Thomas J. Frericks Center

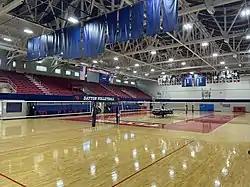
The arena in 2022

Before 1950, the Flyers men's basketball team played its home games at the Montgomery County Fairgrounds Coliseum. On May 3, 1949, the university broke ground on a $600,000 on-campus basketball facility at the corner of Alberta and L streets. Completed the following year, the facility could seat 5,800 patrons for basketball. The Fieldhouse served as Dayton's home court from 1950 to 1969, with the Flyers compiling a 256-33 record in the facility.